Boriziny-Vaovao (district)

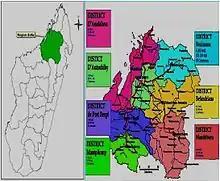
The districts of Sofia

Boriziny-Vaovao is a district of Sofia in Madagascar. The capital of Boriziny-Vaovao is the city of Boriziny, formerly called Port-Bergé. The Sofia River flows into the sea in this district. The district has an area of , and the estimated population in 2020 was 248,906.